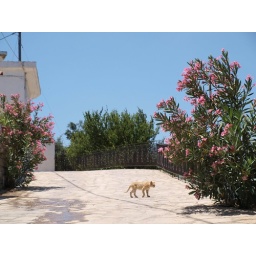
Lazy cat in the heat of noon from left to right. Luckily not a black one...